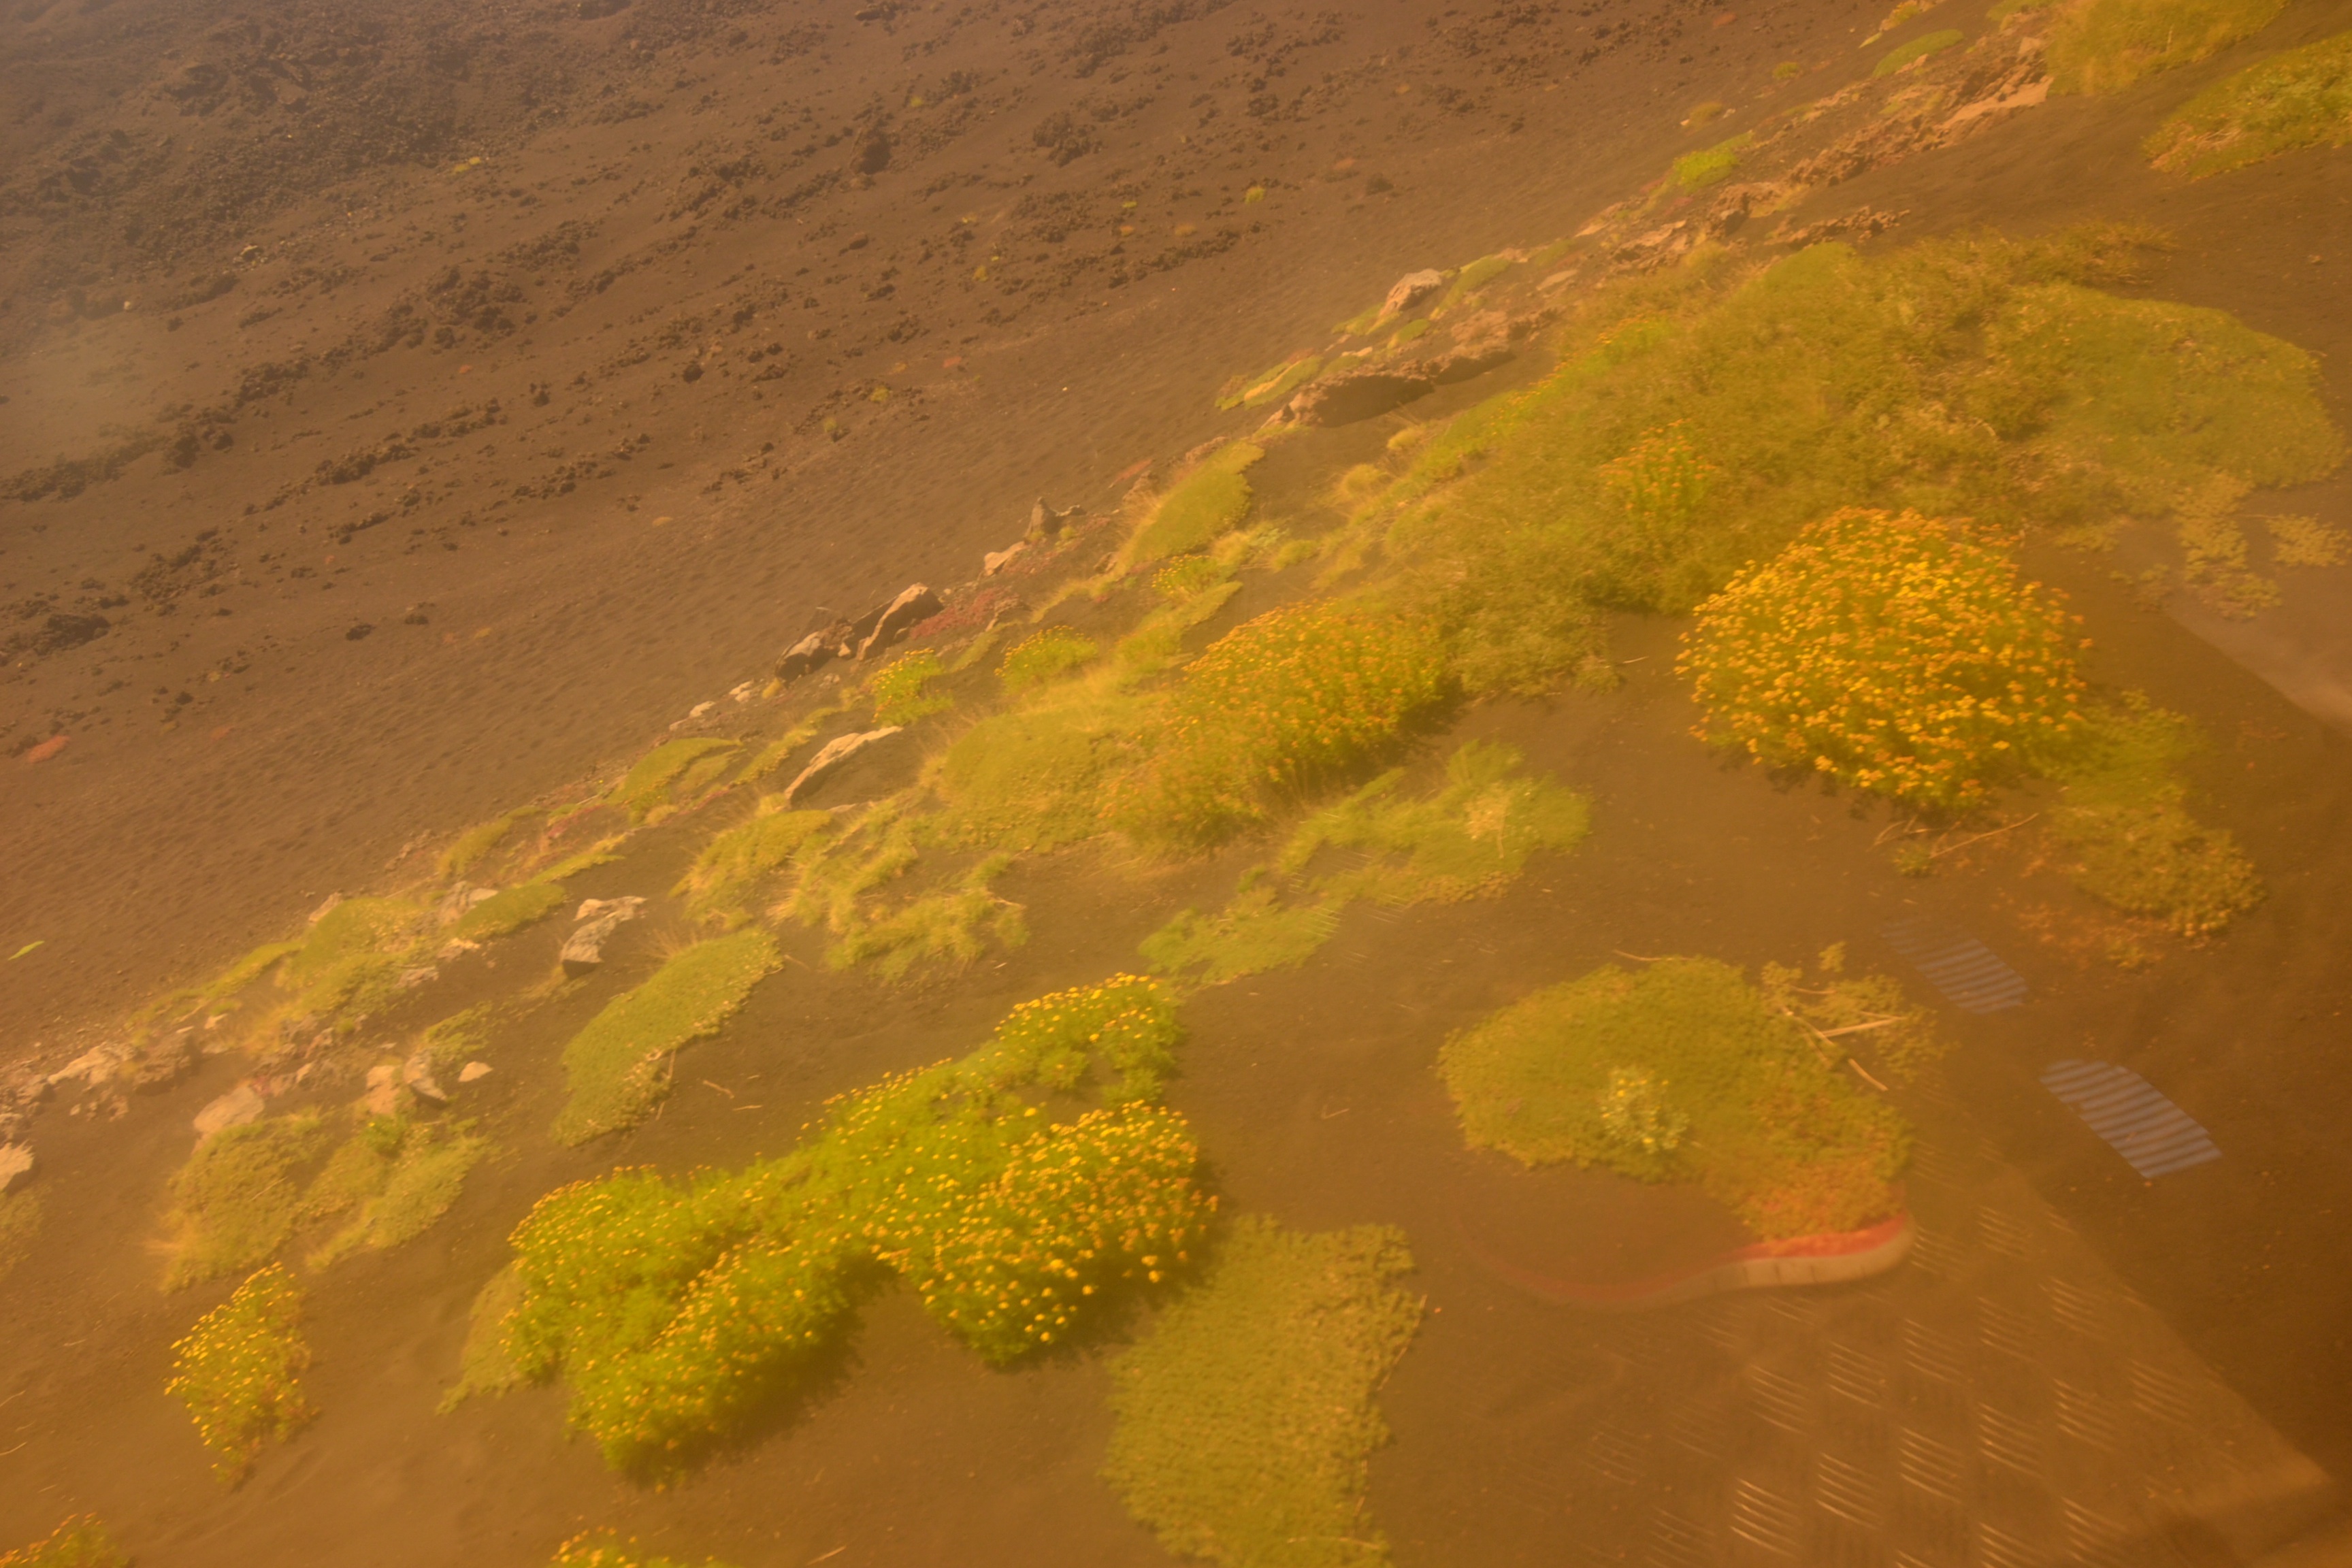
landscape, sea, nature, horizon, mountain, sun, sunlight, morning, leaf, hill, flower, reflection, autumn, yellow, plain, plateau, aerial photography, natural environment, atmospheric phenomenon